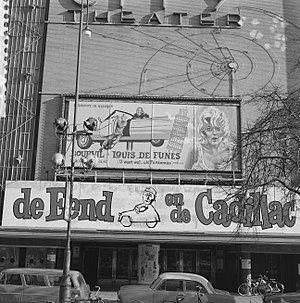
Le film français Le Corniaud, avec Louis de Funès et Bourvil, à l'affiche d'un cinéma néerlandais, en novembre 1965. Photographie issue des Archives nationales du Pays-Bas (Nationaal Archief).
Le Corniaud est un film comique franco-italo-espagnol réalisé par Gérard Oury, sorti en 1965.